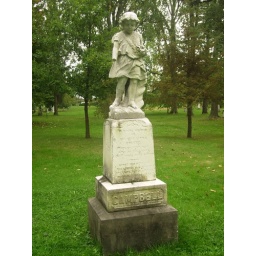
She looks like she should be in a field picking flowers somewhere...